Upper Beeding

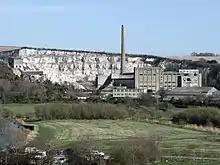
Upper Beeding Cement Works (Disused)

The Hill used to be called Beeding Tenantry Down and was common land until after the Second World War. There was a cricket ground in the Prince Regent's time on the southern side of the Monarch's Way as it tracks east from the Beeding Hill car park.